Lucchese crime family Brooklyn faction

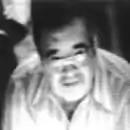
Frank Manzo in an FBI surveillance photograph

One of Vario's associates was James "Jimmy" Burke, an Irish gangster who ran his own crew of hijackers that would pay off truck drivers and then unload the goods at a warehouse Vario controlled. Burke led his semi-independent "Robert's Lounge Crew", from his bar Robert's Lounge. The Robert's Lounge crew was composed of numerous people who were involved in armed robbery, hijacking, and murder. Although Burke's crew was independent, many members were associates of the Lucchese family through Burke's and Vario's longtime friendship. Burke's crew included wiseguys Thomas DeSimone and Henry Hill.